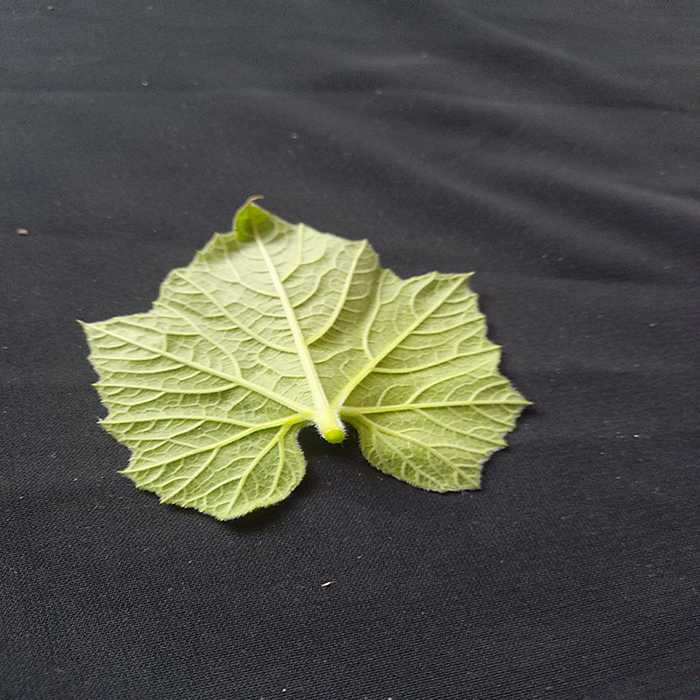
Plant: Bottle gourd
Label: Fresh leaf